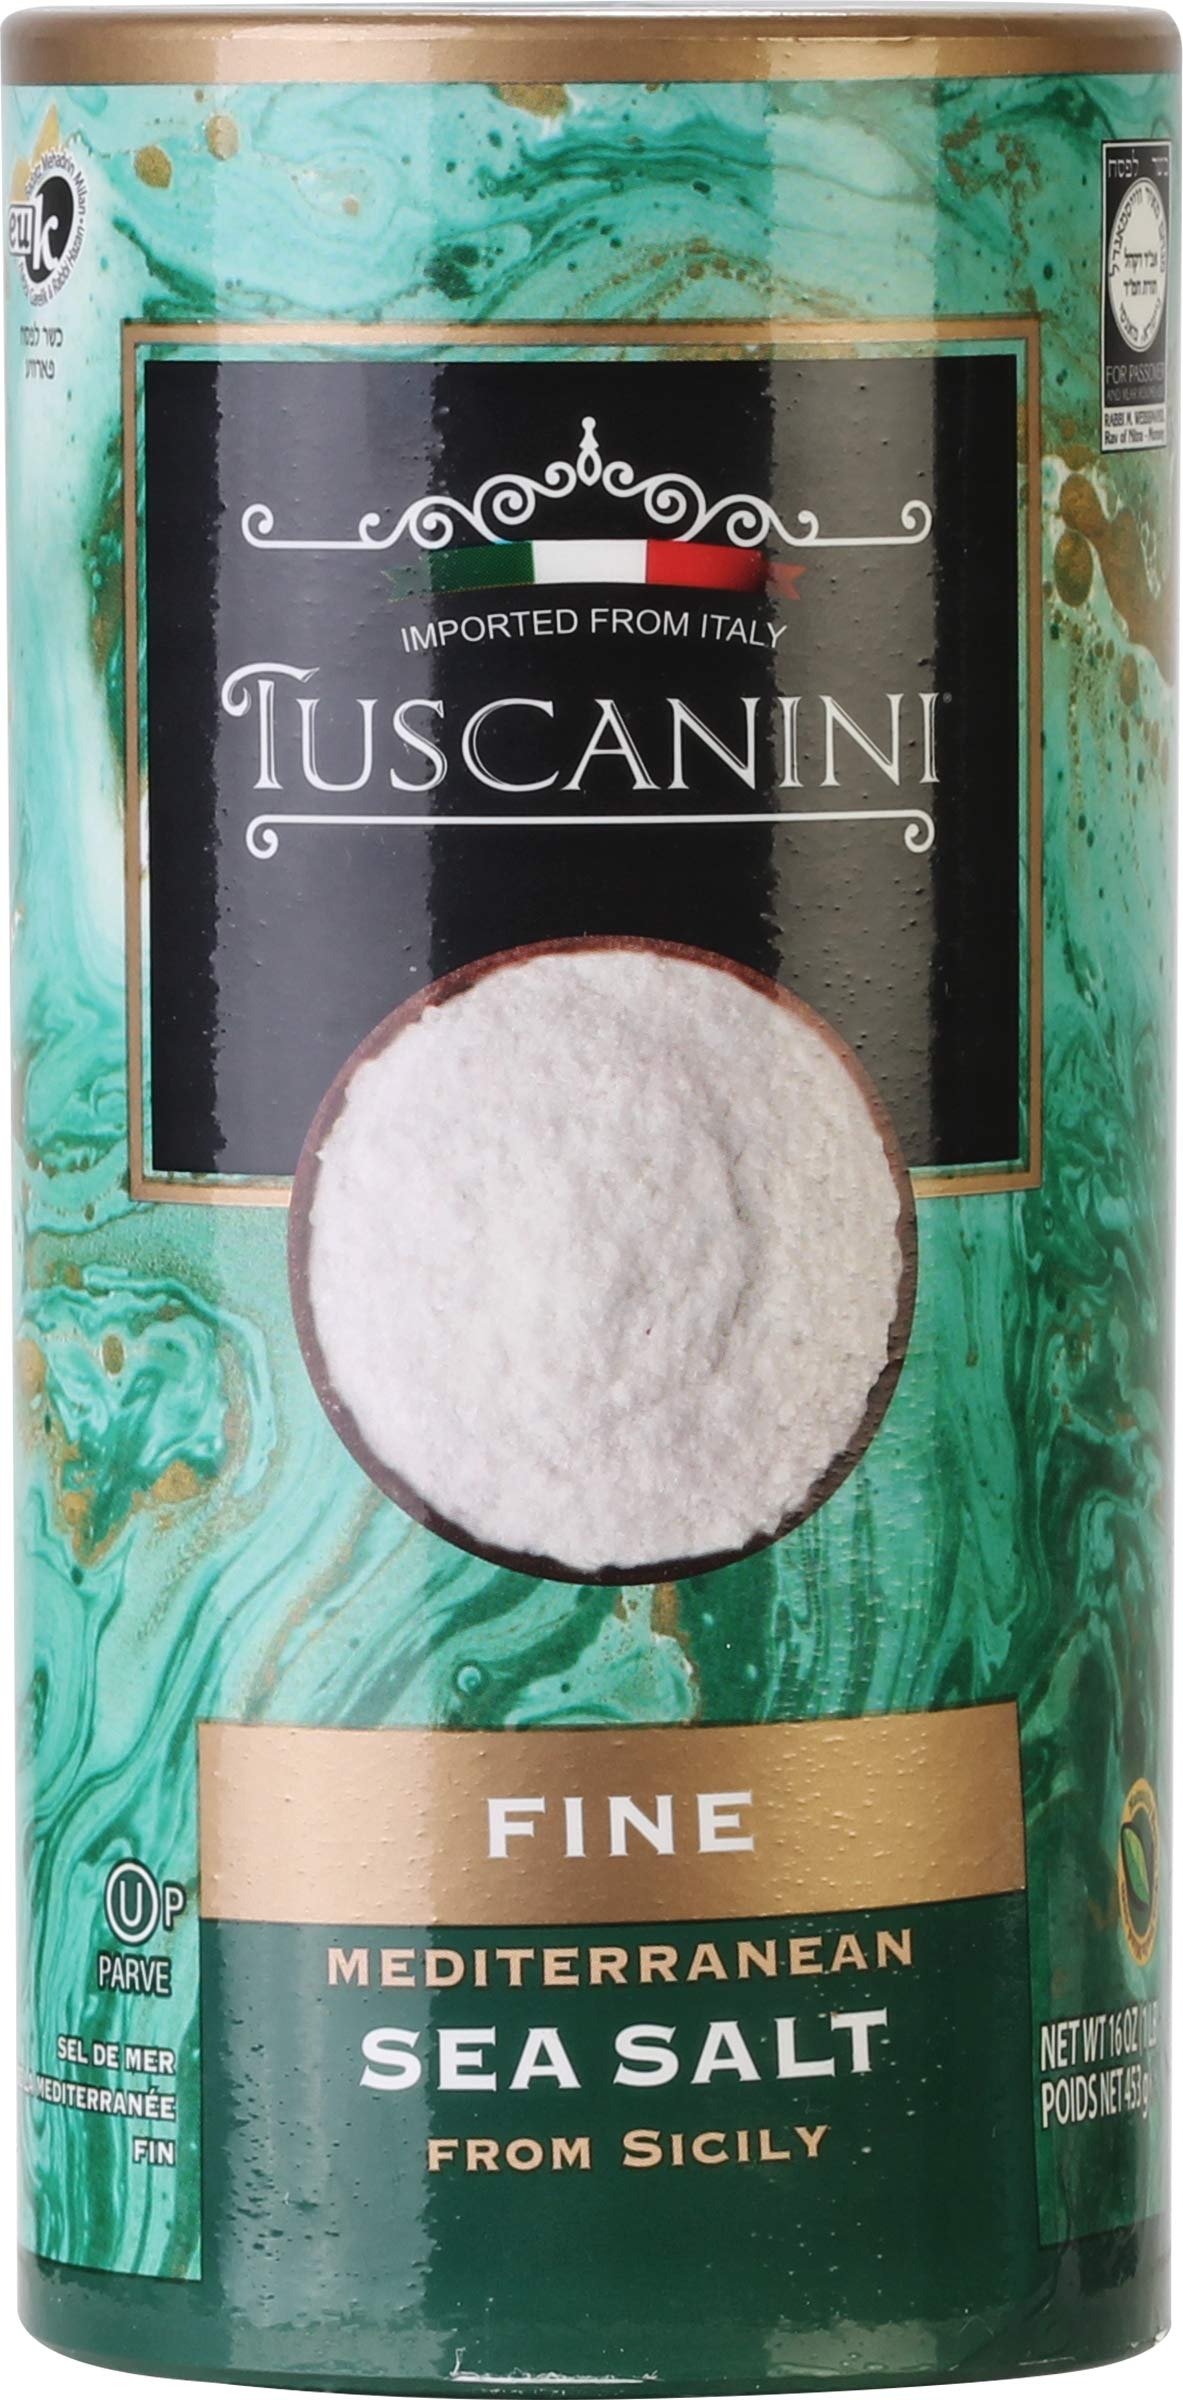
Item Name: Tuscanini Premium Italian Fine Sea Salt, 16oz Tube, Mediterenian Sea Salt From Sicily Italy
Bullet Point 1: PRODUCT OF ITALY – Authentic Mediterranean Sea Salt, originating from Trapani Salt Flats in Sicily, where the production of sea salt is a completely natural and time honored process, ensuring the highest standards of quality and authenticity.
Bullet Point 2: MINERAL RICH – Tuscanini Fine Sea Salt contains a rich array of essential minerals, including magnesium, calcium, and potassium, providing a healthy addition to your meals.
Bullet Point 3: FINELY GROUND – The fine grains of Tuscanini Sea Salt deliver subtle salty notes that add depth and complexity to your culinary creations, striking the perfect balance and satisfying your taste buds. From seasoning grilled meats and roasted vegetables to enhancing sauces and dressings, this fine sea salt is the perfect all-purpose ingredient for your everyday cooking needs.
Bullet Point 4: GOURMET COOKING ESSENTIAL - Whether you're a professional chef or a passionate home cook, our Tuscanini Fine Sea Salt is an essential ingredient that adds a touch of sophistication to your culinary creations.
Bullet Point 5: CERTIFIED – Tuscanini Fine Sea Salt is certified Kosher for year round use including Passover.
Value: 16.0
Unit: Ounce

Price: 6.99